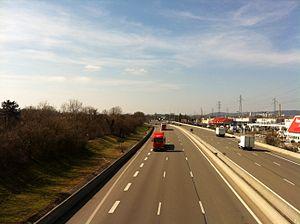
A42 depuis le chemin de Sermoraz à Beynost. Au loin, le péage de Beynost
En France, l'autoroute A42 relie Lyon à Pont-d'Ain et aux autoroutes A40 et A39, vers Genève/Chamonix et Mulhouse. Elle a été mise en service définitivement en 1987.
Beynost — prononcé /beno/ — est une commune française, située dans le département de l'Ain en région Auvergne-Rhône-Alpes, à environ 15 km de Lyon. Elle appartient à l'unité urbaine de Lyon ainsi qu'à la région naturelle de la Côtière.